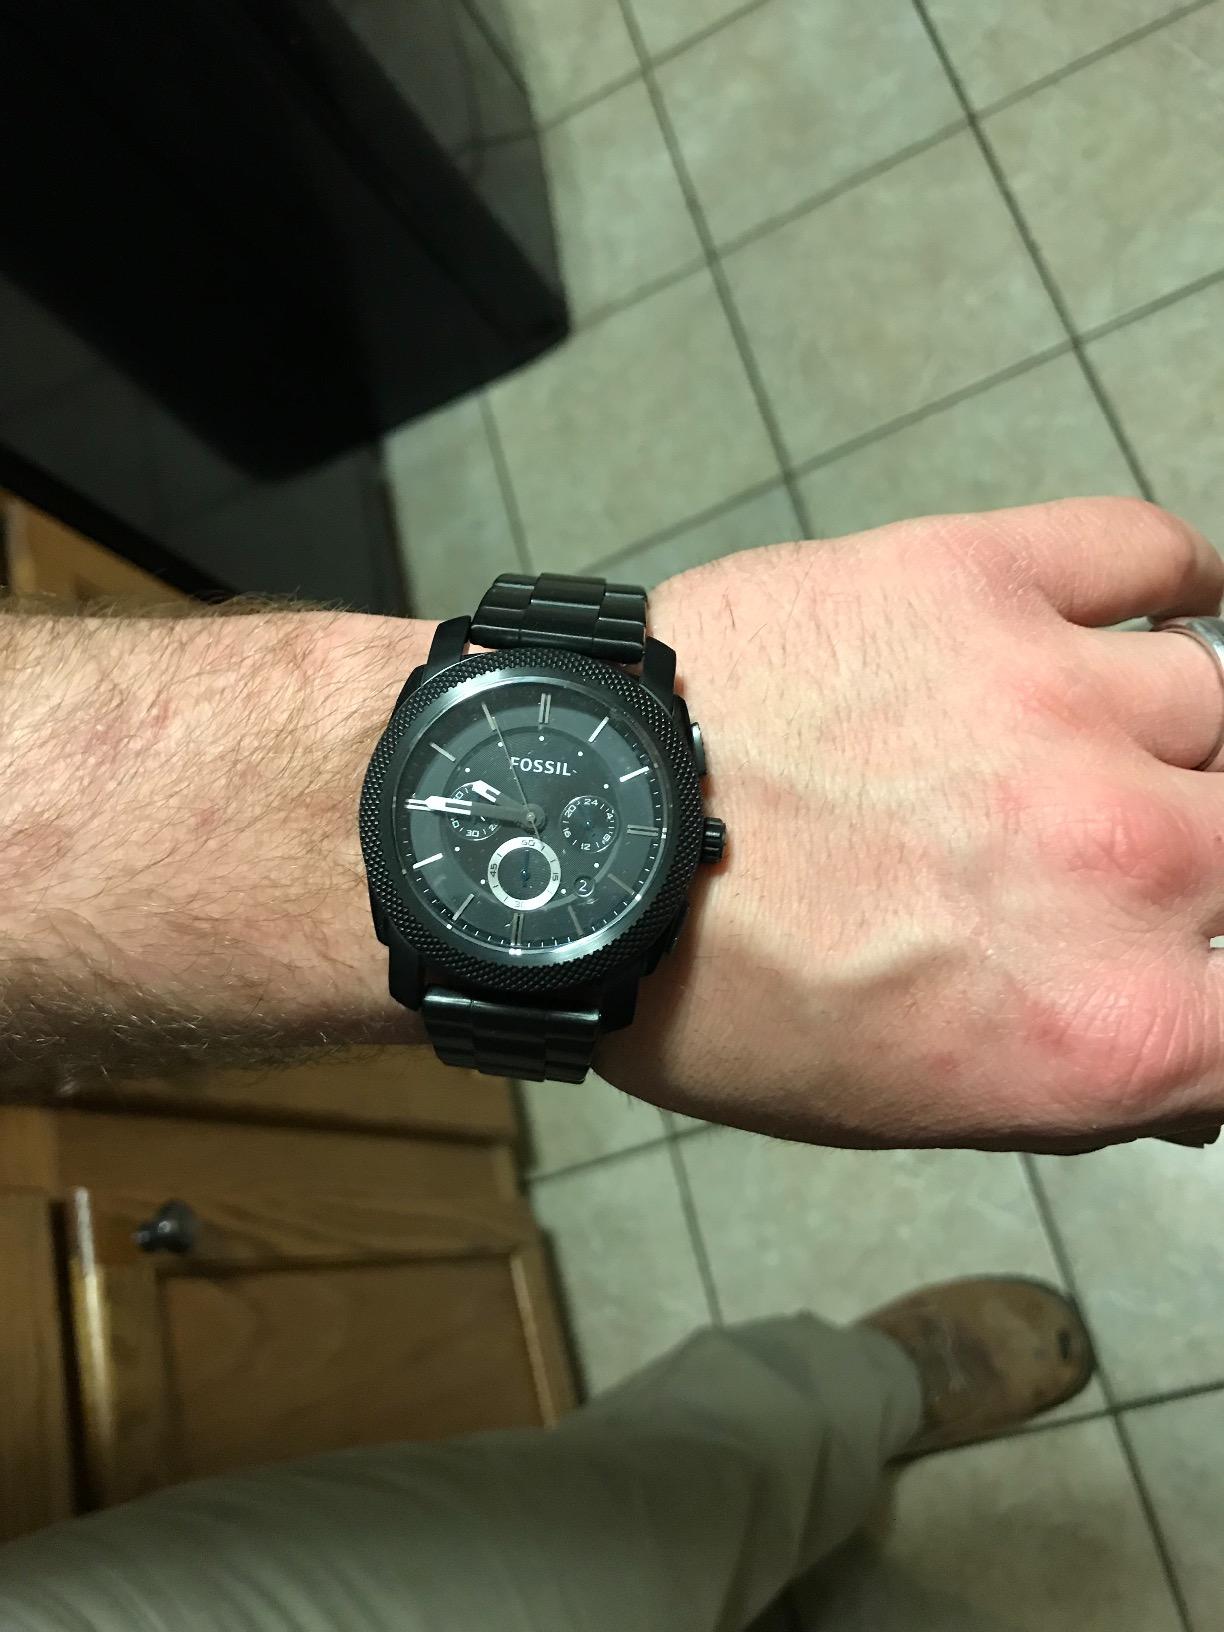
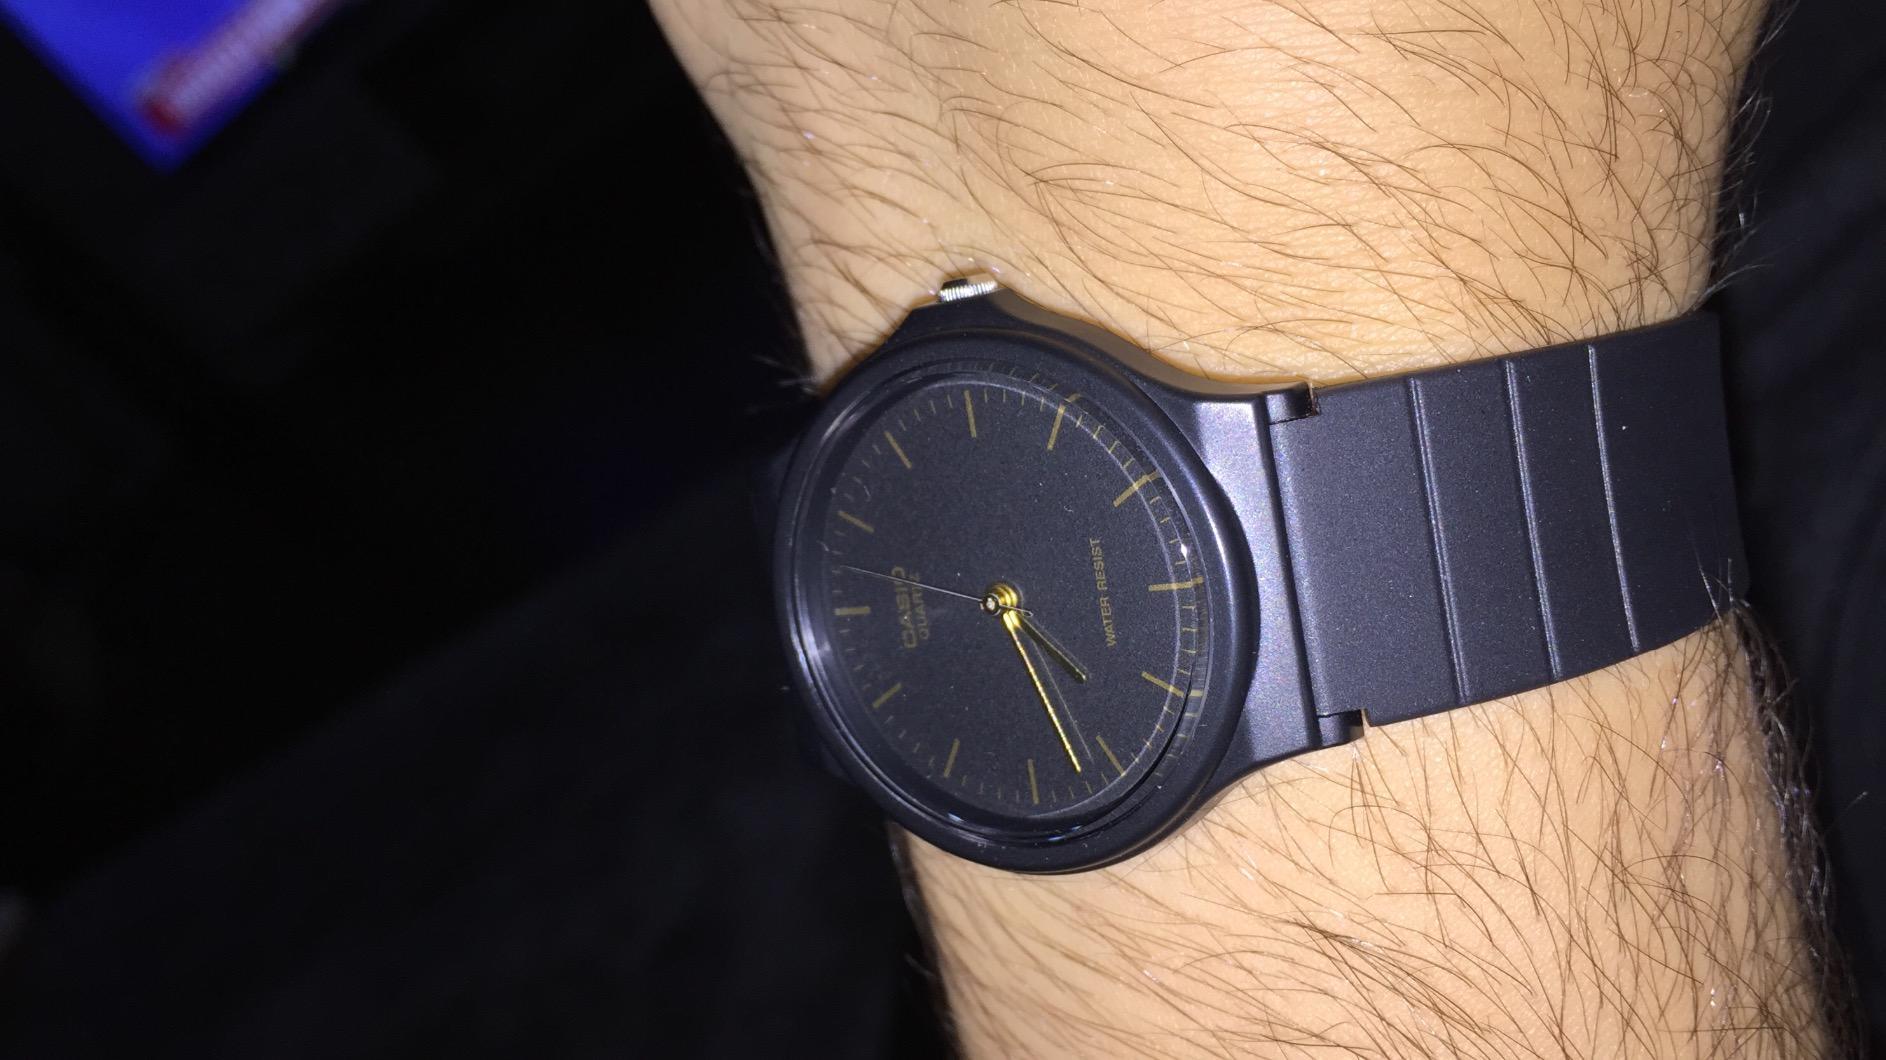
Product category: accessories_watch
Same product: no